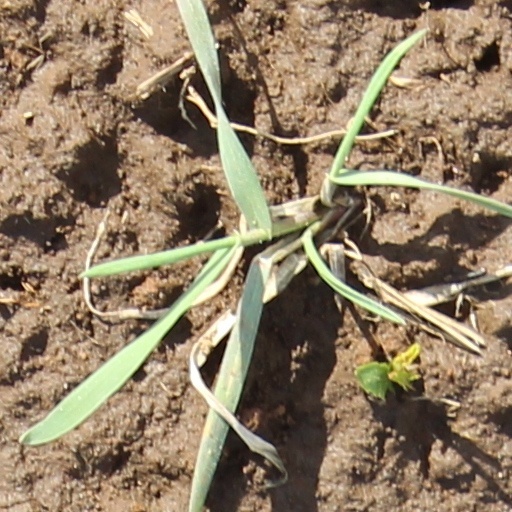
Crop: wheat